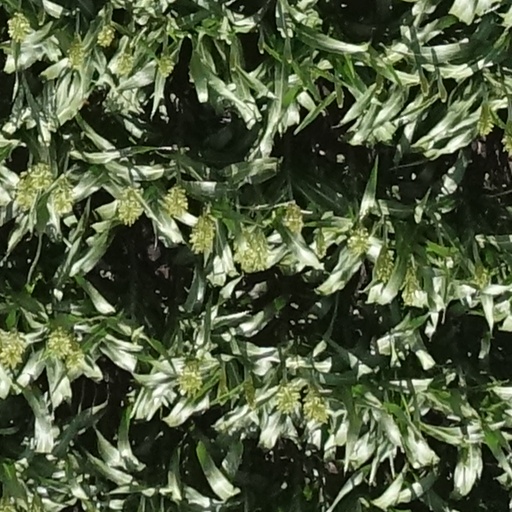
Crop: sorghum